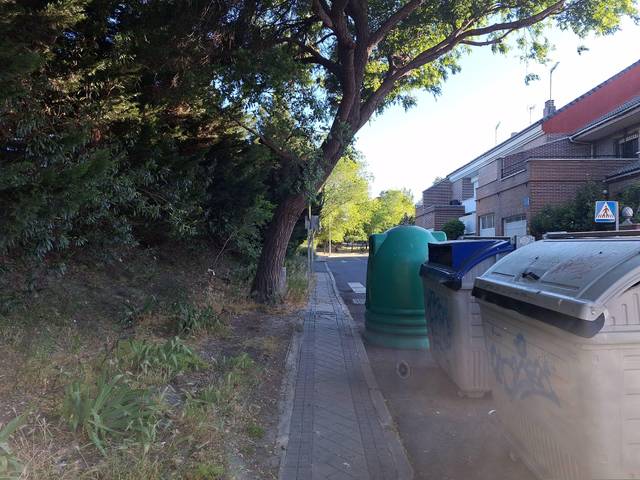
Region: Spain
Coordinates: 40.322, -3.759